Environmental impact of shipping

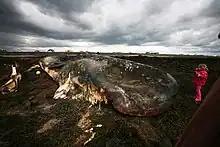
Carcass of a whale on a shore in Iceland

Ballast water discharges by ships can have a negative impact on the marine environment. Cruise ships, large tankers, and bulk cargo carriers use a huge amount of ballast water, which is often taken on in the coastal waters in one region after ships discharge wastewater or unload cargo, and discharged at the next port of call, wherever more cargo is loaded. Ballast water discharge typically contains a variety of biological materials, including plants, animals, viruses, and bacteria. These materials often include non-native, nuisance, invasive, exotic species that can cause extensive ecological and economic damage to aquatic ecosystems along with serious human health problems.